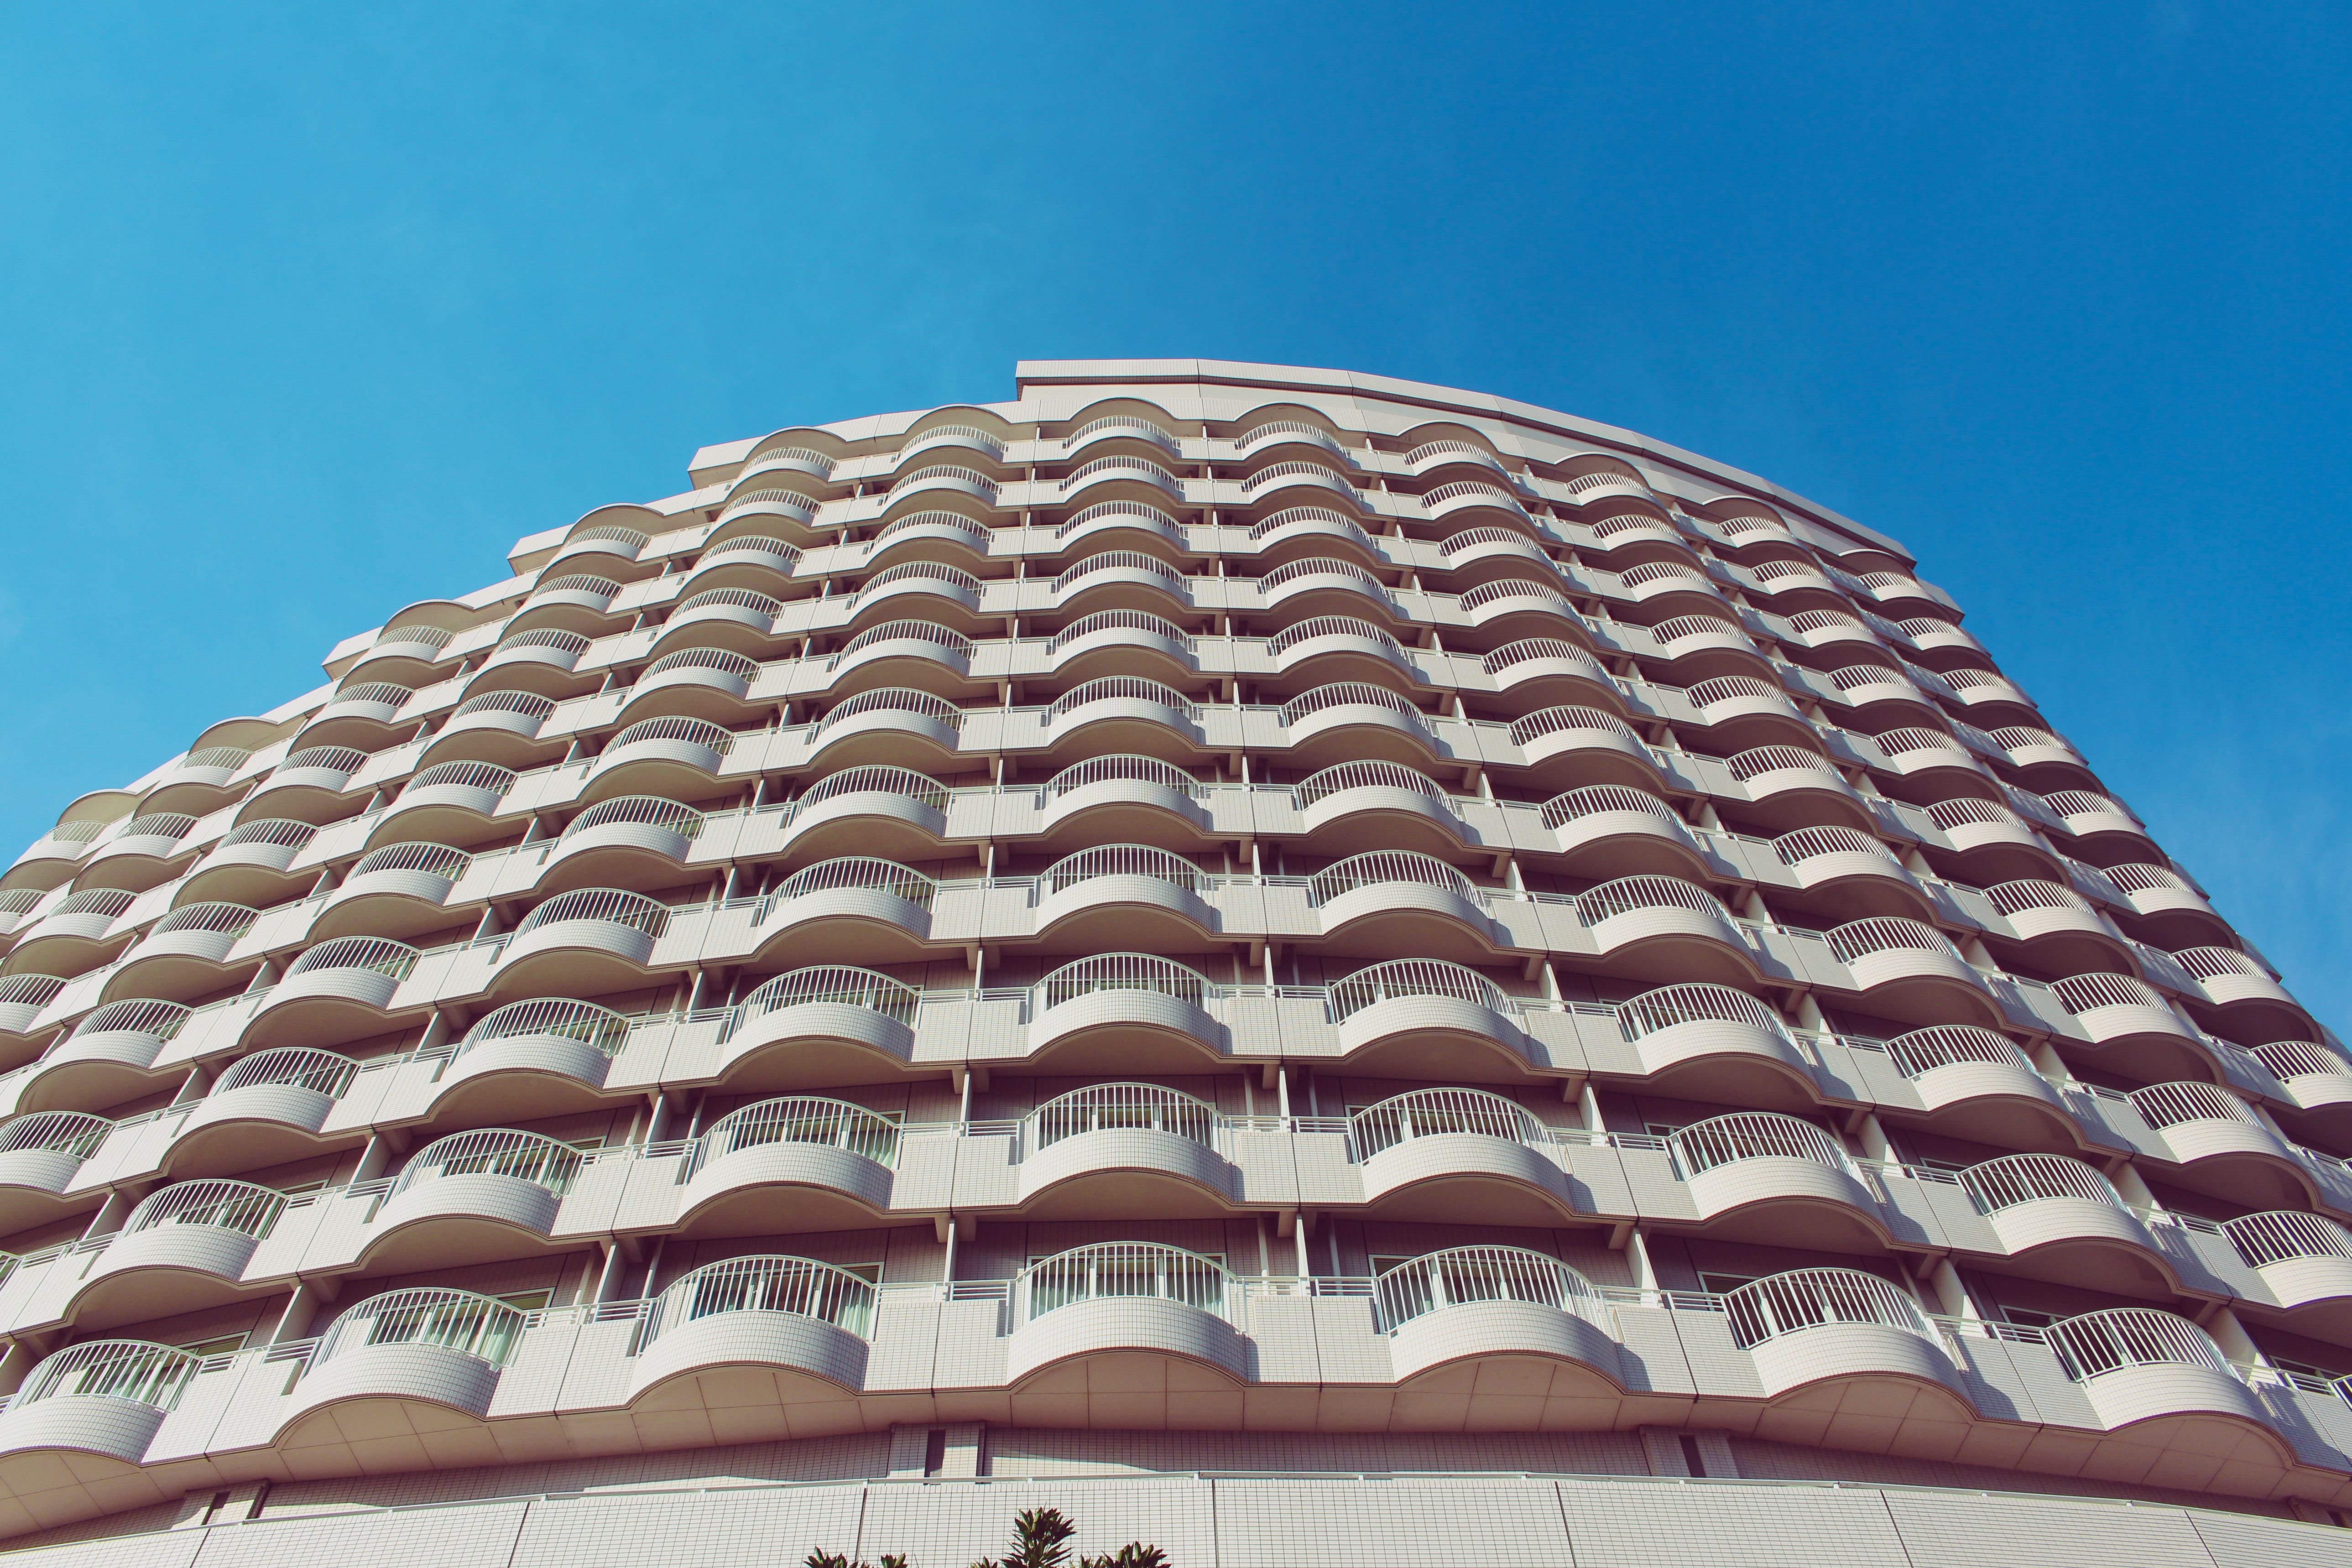
architecture, landmark, sky, building, roof, condominium, apartment, hotel, facade, city, tower block, skyscraper, mixed use